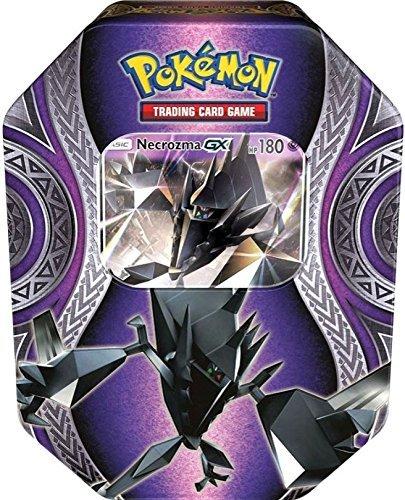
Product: Pokemon Mysterious Powers 2017 GX Booster Tin (Assorted) pack of 1
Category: Toys & Games | Games & Accessories | Card Games | Collectible Card Games
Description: In this tin, you'll find, at random, a foil Pokémon-GX cards of either Ho-Oh-GX, Neuroma-GX, or Mar shadow-GX.
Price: $18.89
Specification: ProductDimensions:4.5x3x6inches|ItemWeight:8.8ounces|ShippingWeight:8.8ounces(Viewshippingratesandpolicies)|DomesticShipping:ItemcanbeshippedwithinU.S.|InternationalShipping:ThisitemcanbeshippedtoselectcountriesoutsideoftheU.S.LearnMore|ASIN:B074N5RRLB|Itemmodelnumber:210-80264|Manufacturerrecommendedage:6yearsandup